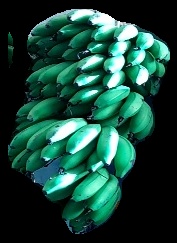
Variety: rasbale
Grade: grade2